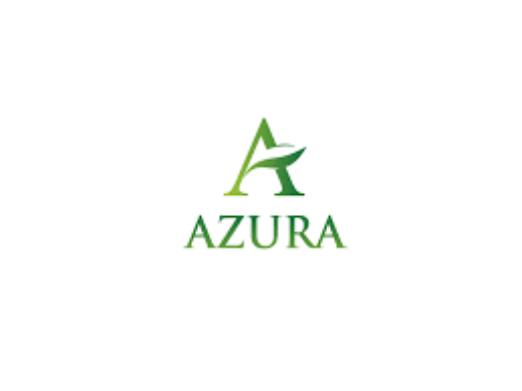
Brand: Azura
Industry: Others